Rheinmetall Rh-120

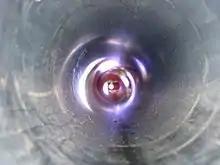
The smoothbore barrel of an Austrian Leopard 2A4

Rheinmetall's L/44 tank gun has a calibre of 120 mm, a length of 44 calibres, and a chamber volume of 10.2 liters (622.44 in). The gun's barrel weighs , and on the M1 Abrams the gun mount weighs , while the new barrel (L/55) is 55 calibres long, longer.